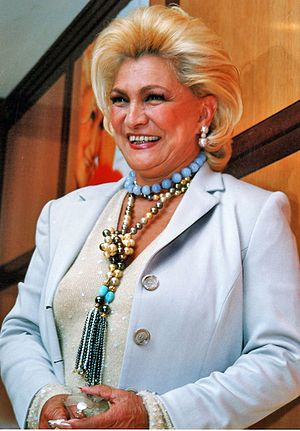
Døde i 2012 / September
Døde i 2012 er en liste over notable personer, der er afgået ved døden i 2012.